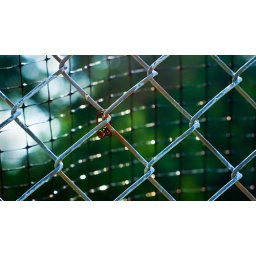
the rusty wire is the heart of a clothes peg - no longer in use, no longer required... just hanging around.